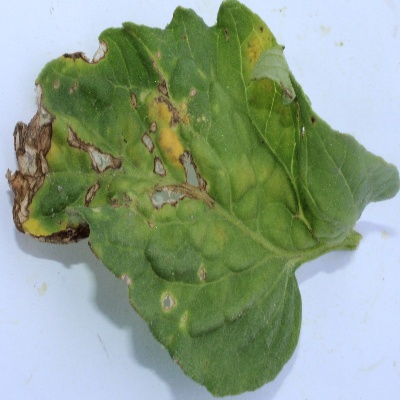
Crop: Tomato
Condition: septoria leaf spot